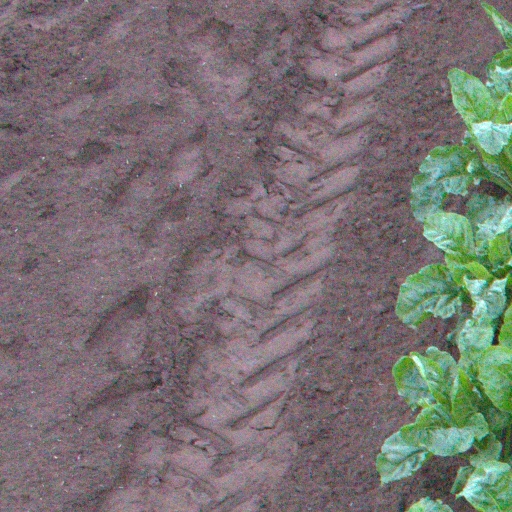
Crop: sugar beet